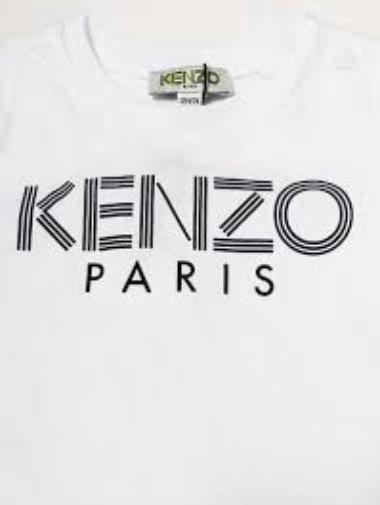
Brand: Kenzo
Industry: Clothes